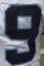
Number: 9